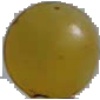
Label: white_grape